Seat of the Cortes of Castile and León

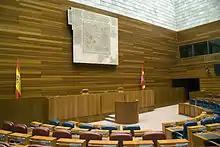
Main chamber of the building, displaying a 4th-century AD Roman mosaic found in the vicinity

Situated in the neighbourhood of Villa de Prado, the avant-garde building covers 30,000 square metres of floor space and is divided into four blocks.